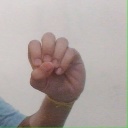
अक्षर: उ